Little Nicholas

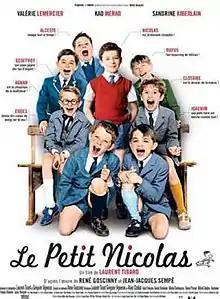
French theatrical release poster

Little Nicholas, also known as Petit Nicolas (UK), is a 2009 family comedy film directed by Laurent Tirard, who co-wrote with Grégoire Vigneron and Alain Chabat. It is based on a series of children's books by René Goscinny and Jean-Jacques Sempé. The film features an ensemble cast led by Maxime Godart in the title role of Nicolas. The film was theatrically released in France on 30 September 2009 by Wild Bunch Distribution, Central Film, and EOne Films.